Helmand Province

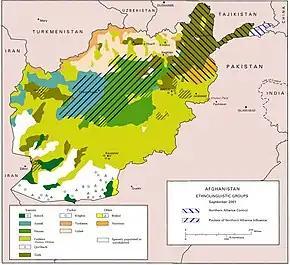
Ethnolinguistic groups of Afghanistan

The overall literacy rate (6+ years of age) increased from 5% in 2005 to 12% in 2011. The overall net enrollment rate (6–13 years of age) fell from 6% in 2005 to 4% in 2011.